Sky position (RA, Dec in degrees): 192.766, -3.21
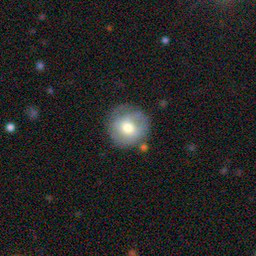
Galaxy morphology: Round Smooth Galaxies